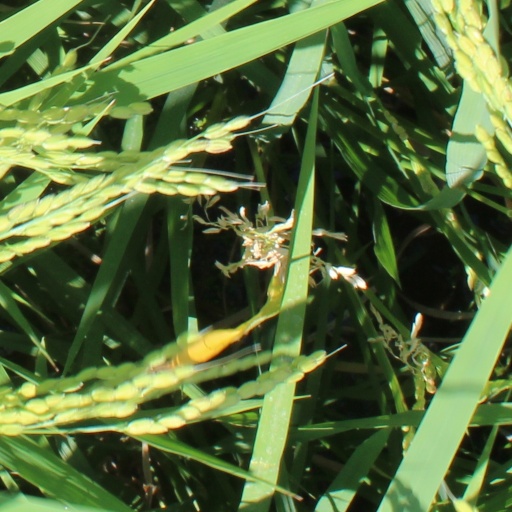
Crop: rice